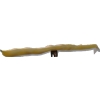
Label: bean_pod